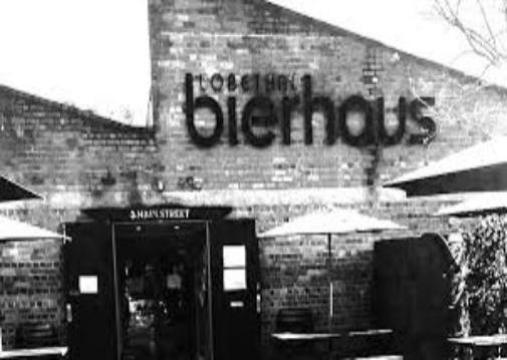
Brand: lobethal bierhaus
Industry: Food